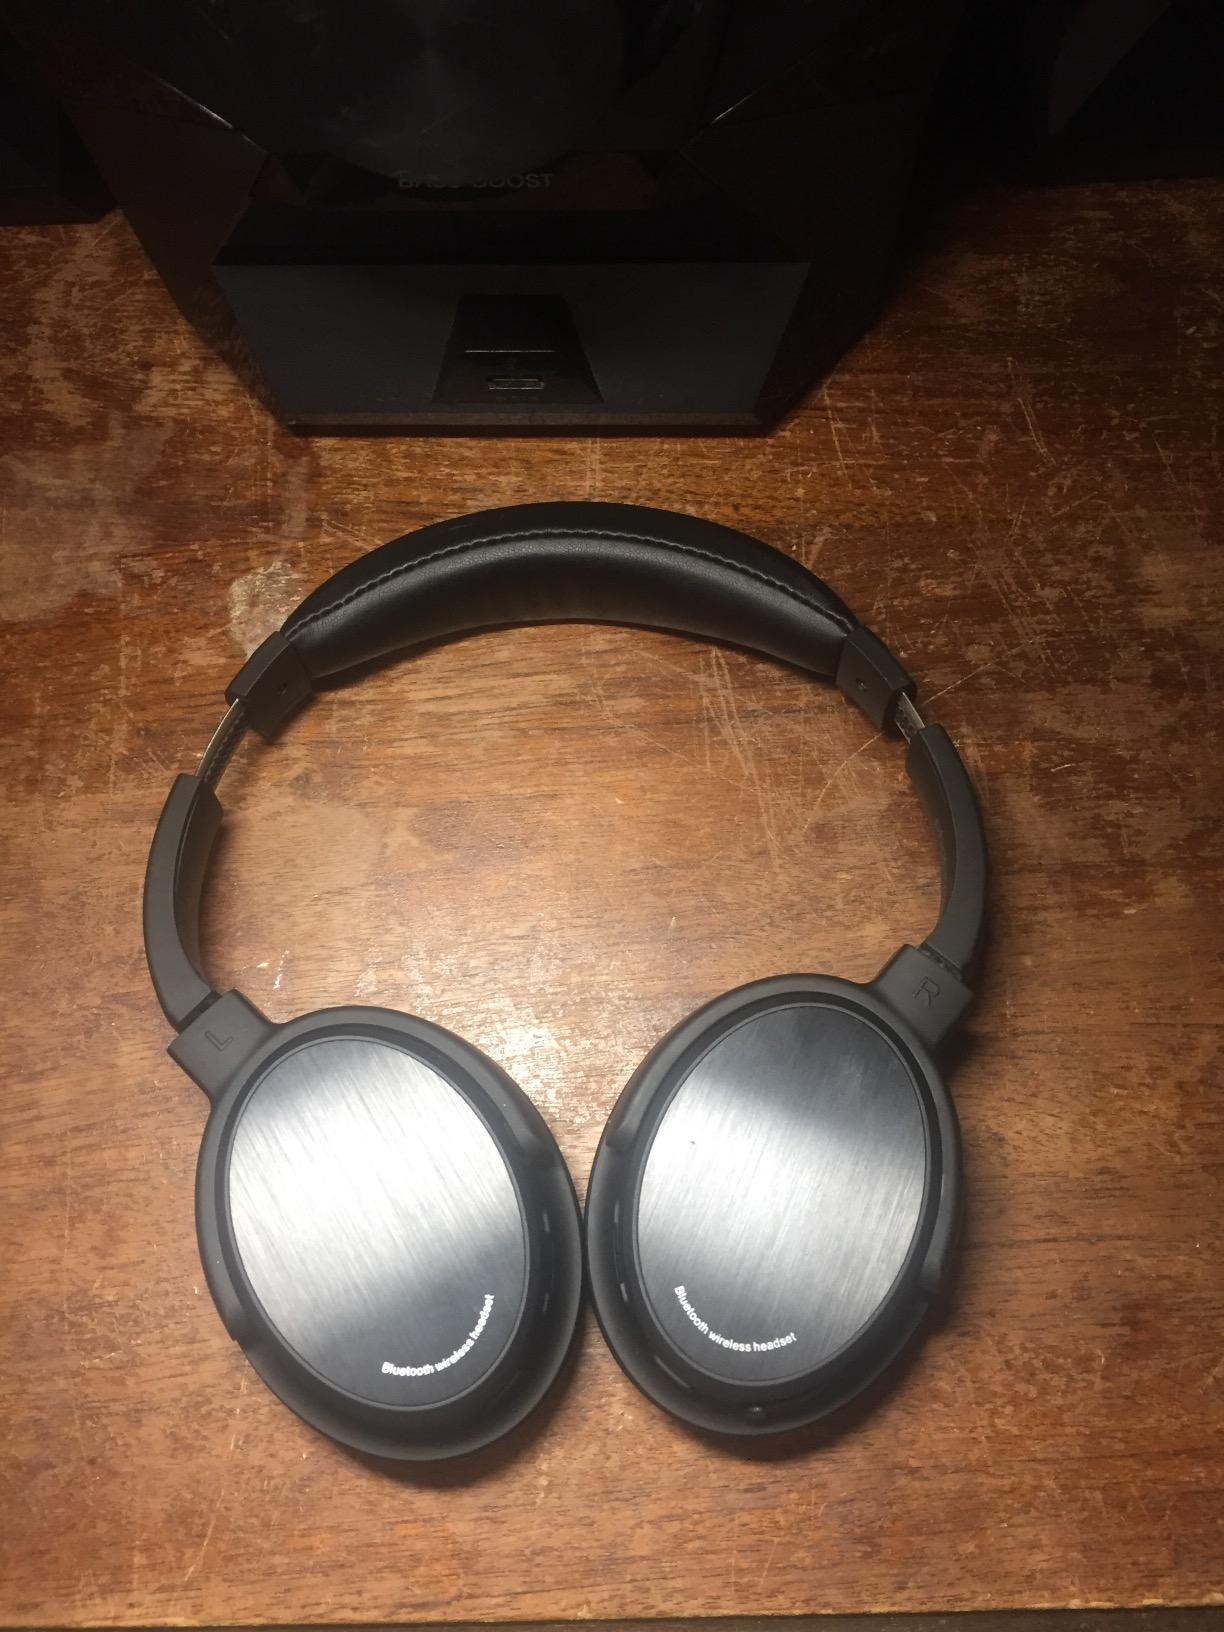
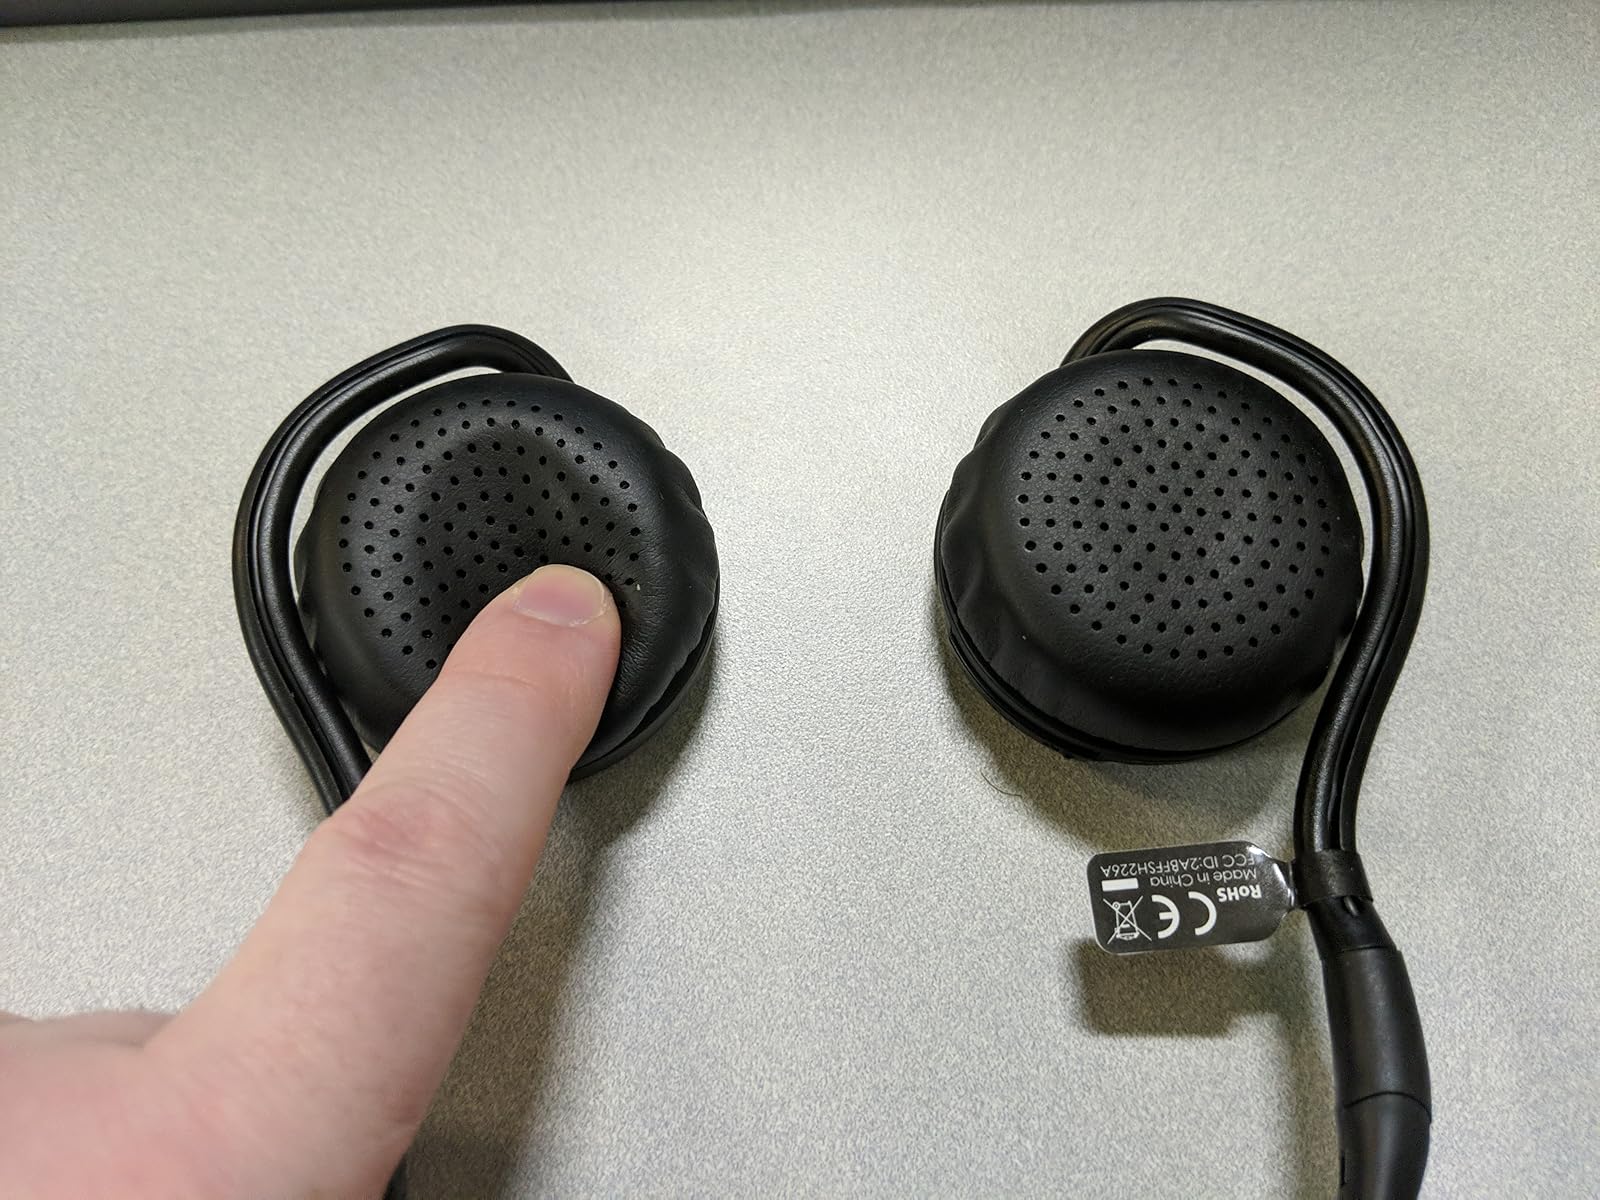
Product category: headphones
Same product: no